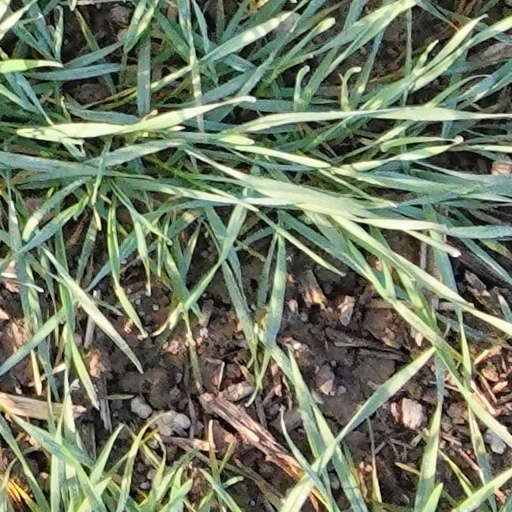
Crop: wheat